Jacksonville, Florida

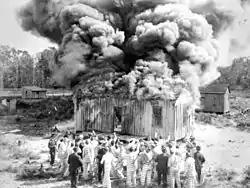
Motion picture scene at Gaumont Studios, 1910

Jacksonville has long had a regional legacy in banking and finance. Locally headquartered Atlantic National Bank, Florida National Bank and Barnett Bank dominated the industry in Florida from the turn of the 20th century through the 1980s, before all being acquired in a national wave of mergers and acquisitions throughout the entire financial sector. Acquired by NationsBank in 1997, Barnett Bank was the last of these banks to succumb to acquisition, and at the time was the largest banking merger in U.S. history. The city still holds distinction nationally and internationally, boasting two Fortune 500 financial services companies, Fidelity National Financial and FIS, FIS being well recognized as a global leader in financial technology. Headquartered on the banks of the St. Johns River in Downtown Jacksonville, EverBank holds the title of largest bank in the state by deposits. The city is home to other notable financial services institutions including Ameris Bancorp, Atlantic Coast Financial, Black Knight Financial Services, MedMal Direct Insurance Company, US Assure, Jax Federal Credit Union, and VyStar Credit Union. The city is also home to the Jacksonville Branch of the Federal Reserve Bank of Atlanta.